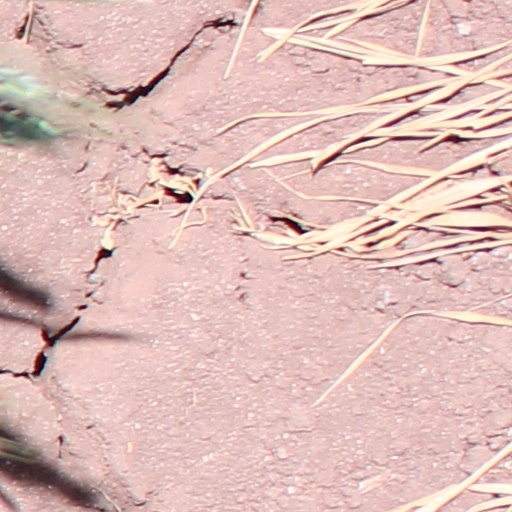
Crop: wheat